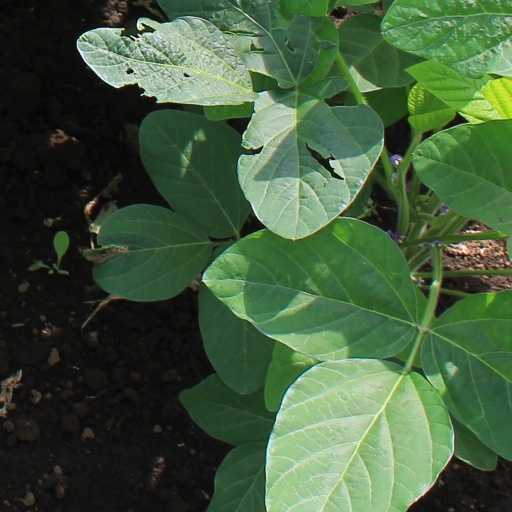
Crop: soybean